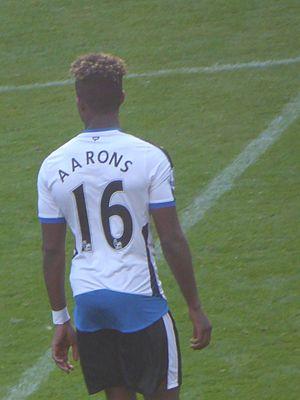
Rolando Aarons, né le 16 novembre 1995 à Kingston, est un footballeur anglais qui évolue au poste de milieu de terrain au Motherwell FC, en prêt de Newcastle United.